Justin Roiland

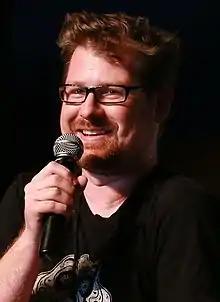
Roiland at the Raleigh Supercon in July 2017

Mark Justin Roiland (born February 21, 1980) is an American voice actor, animator, writer, and producer. He co-created the Adult Swim animated sitcom "Rick and Morty", for which he voiced the protagonists Rick Sanchez and Morty Smith from 2013 to 2022, as well as Hulu's "Solar Opposites", in which he voiced the main character, Korvo, from 2020 to 2022, until both networks severed ties with him in 2023. He had also voiced Earl of Lemongrab in "Adventure Time," Blendin Blandin in "Gravity Falls", and Oscar in "Fish Hooks". He founded the animation studio Justin Roiland's Solo Vanity Card Productions! and the video game studio Squanch Games, though he resigned from the latter in 2023.